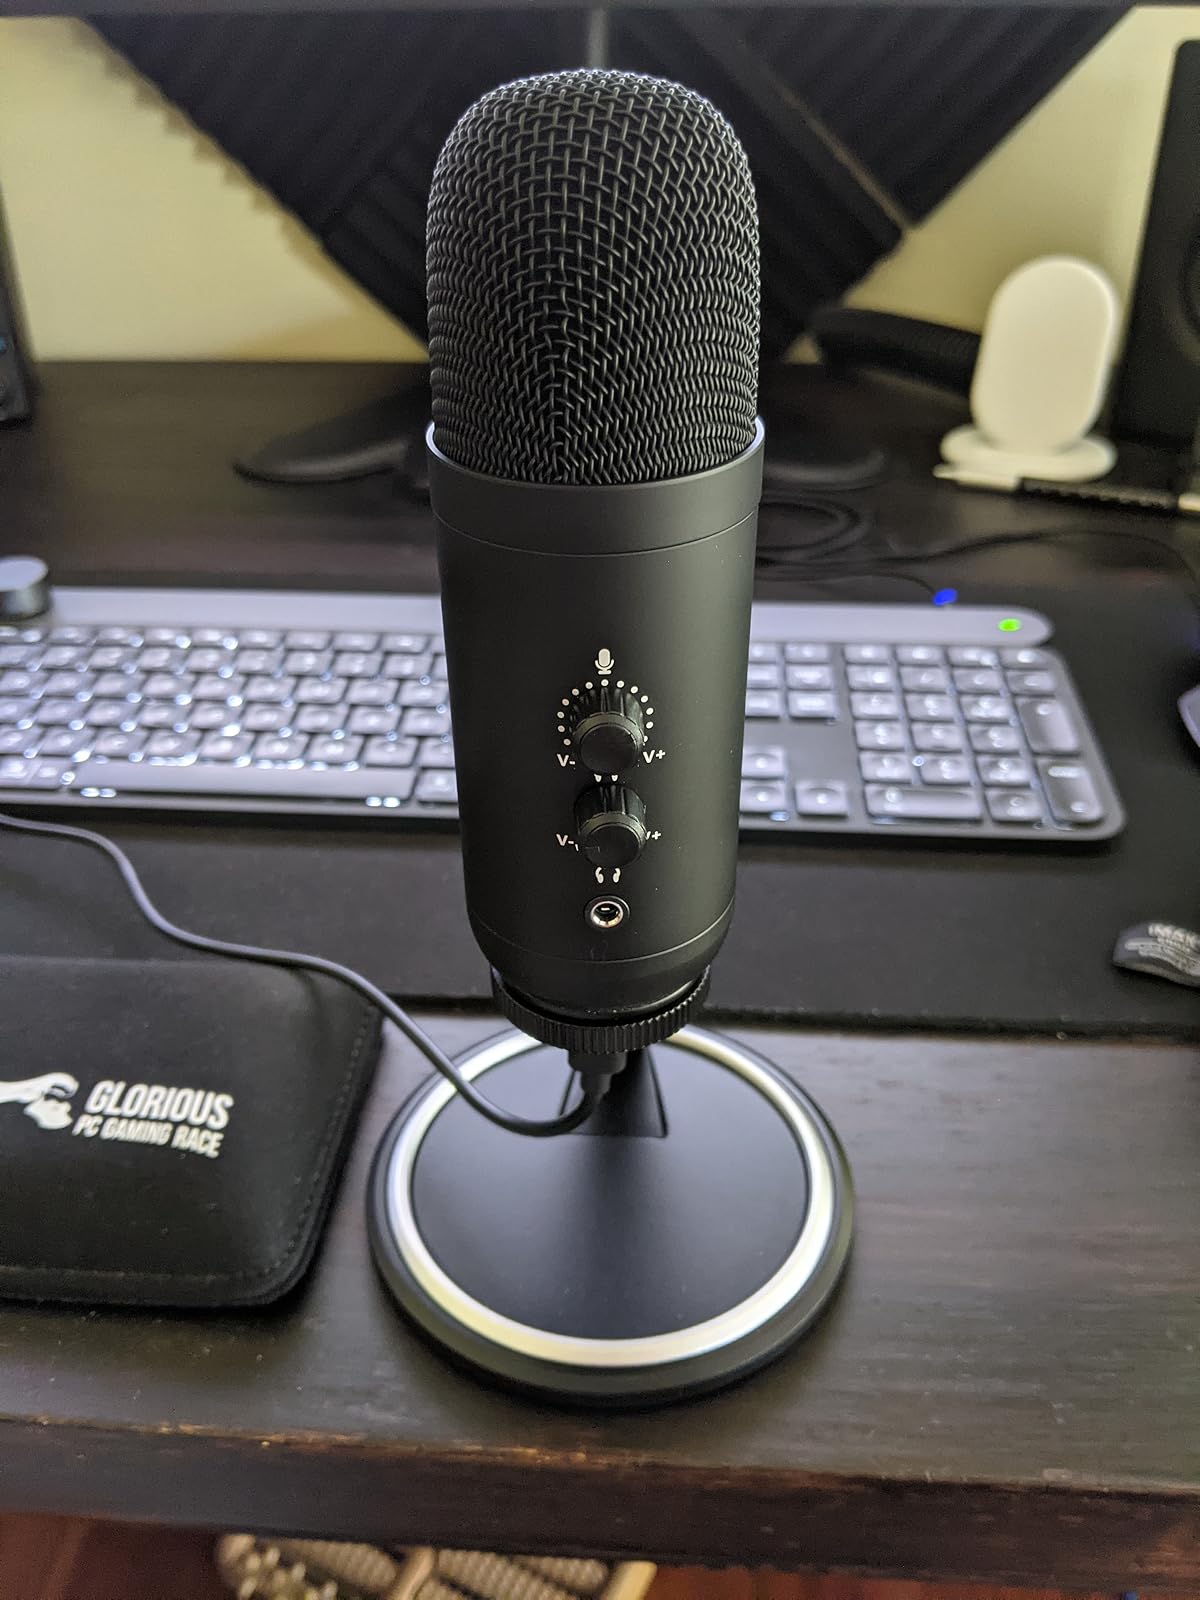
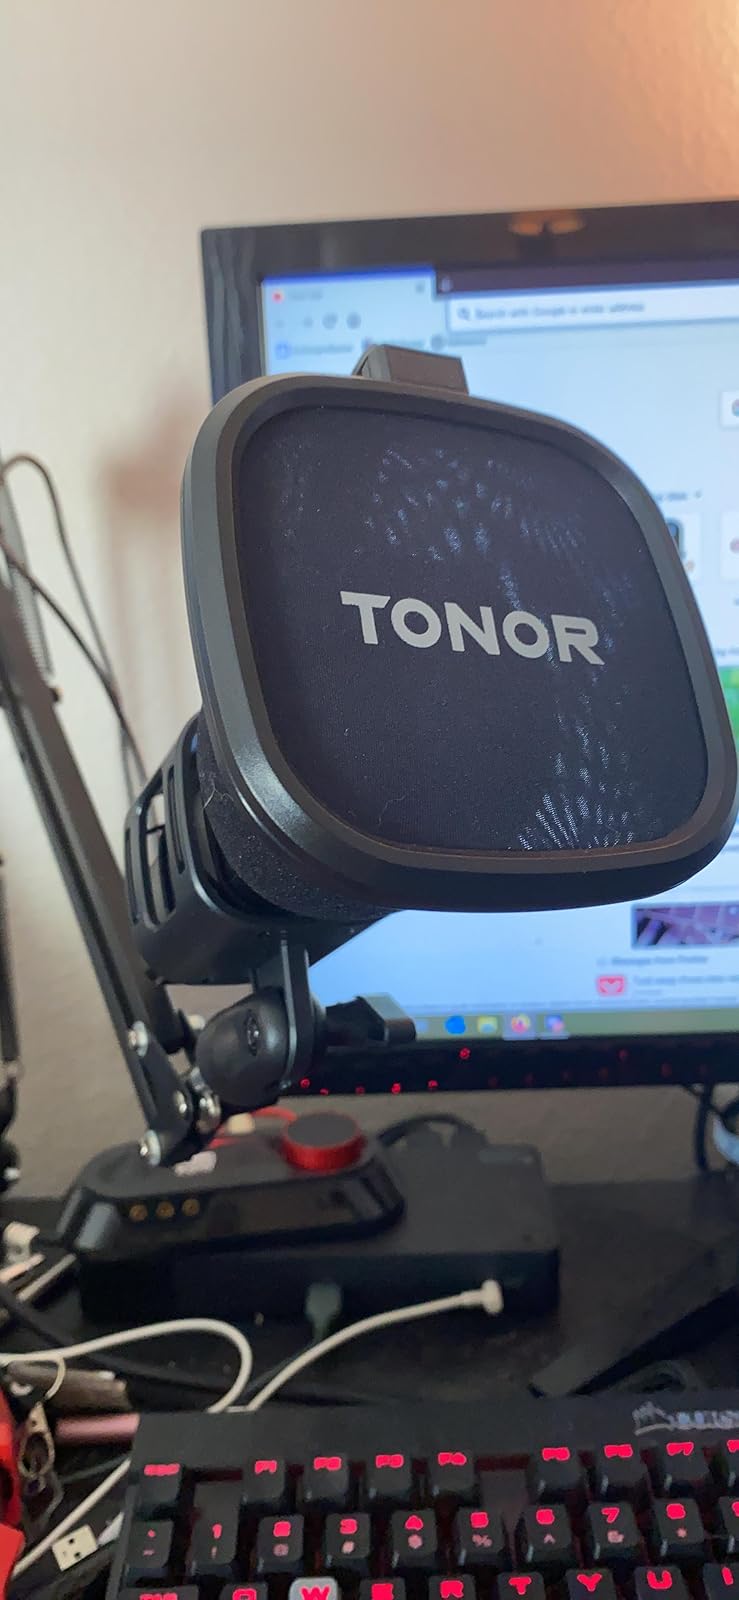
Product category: microphone
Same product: no